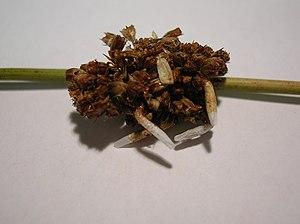
Le Coléophore des joncs, Coleophora caespititiella, est une espèce de lépidoptères de la famille des Coleophoridae.